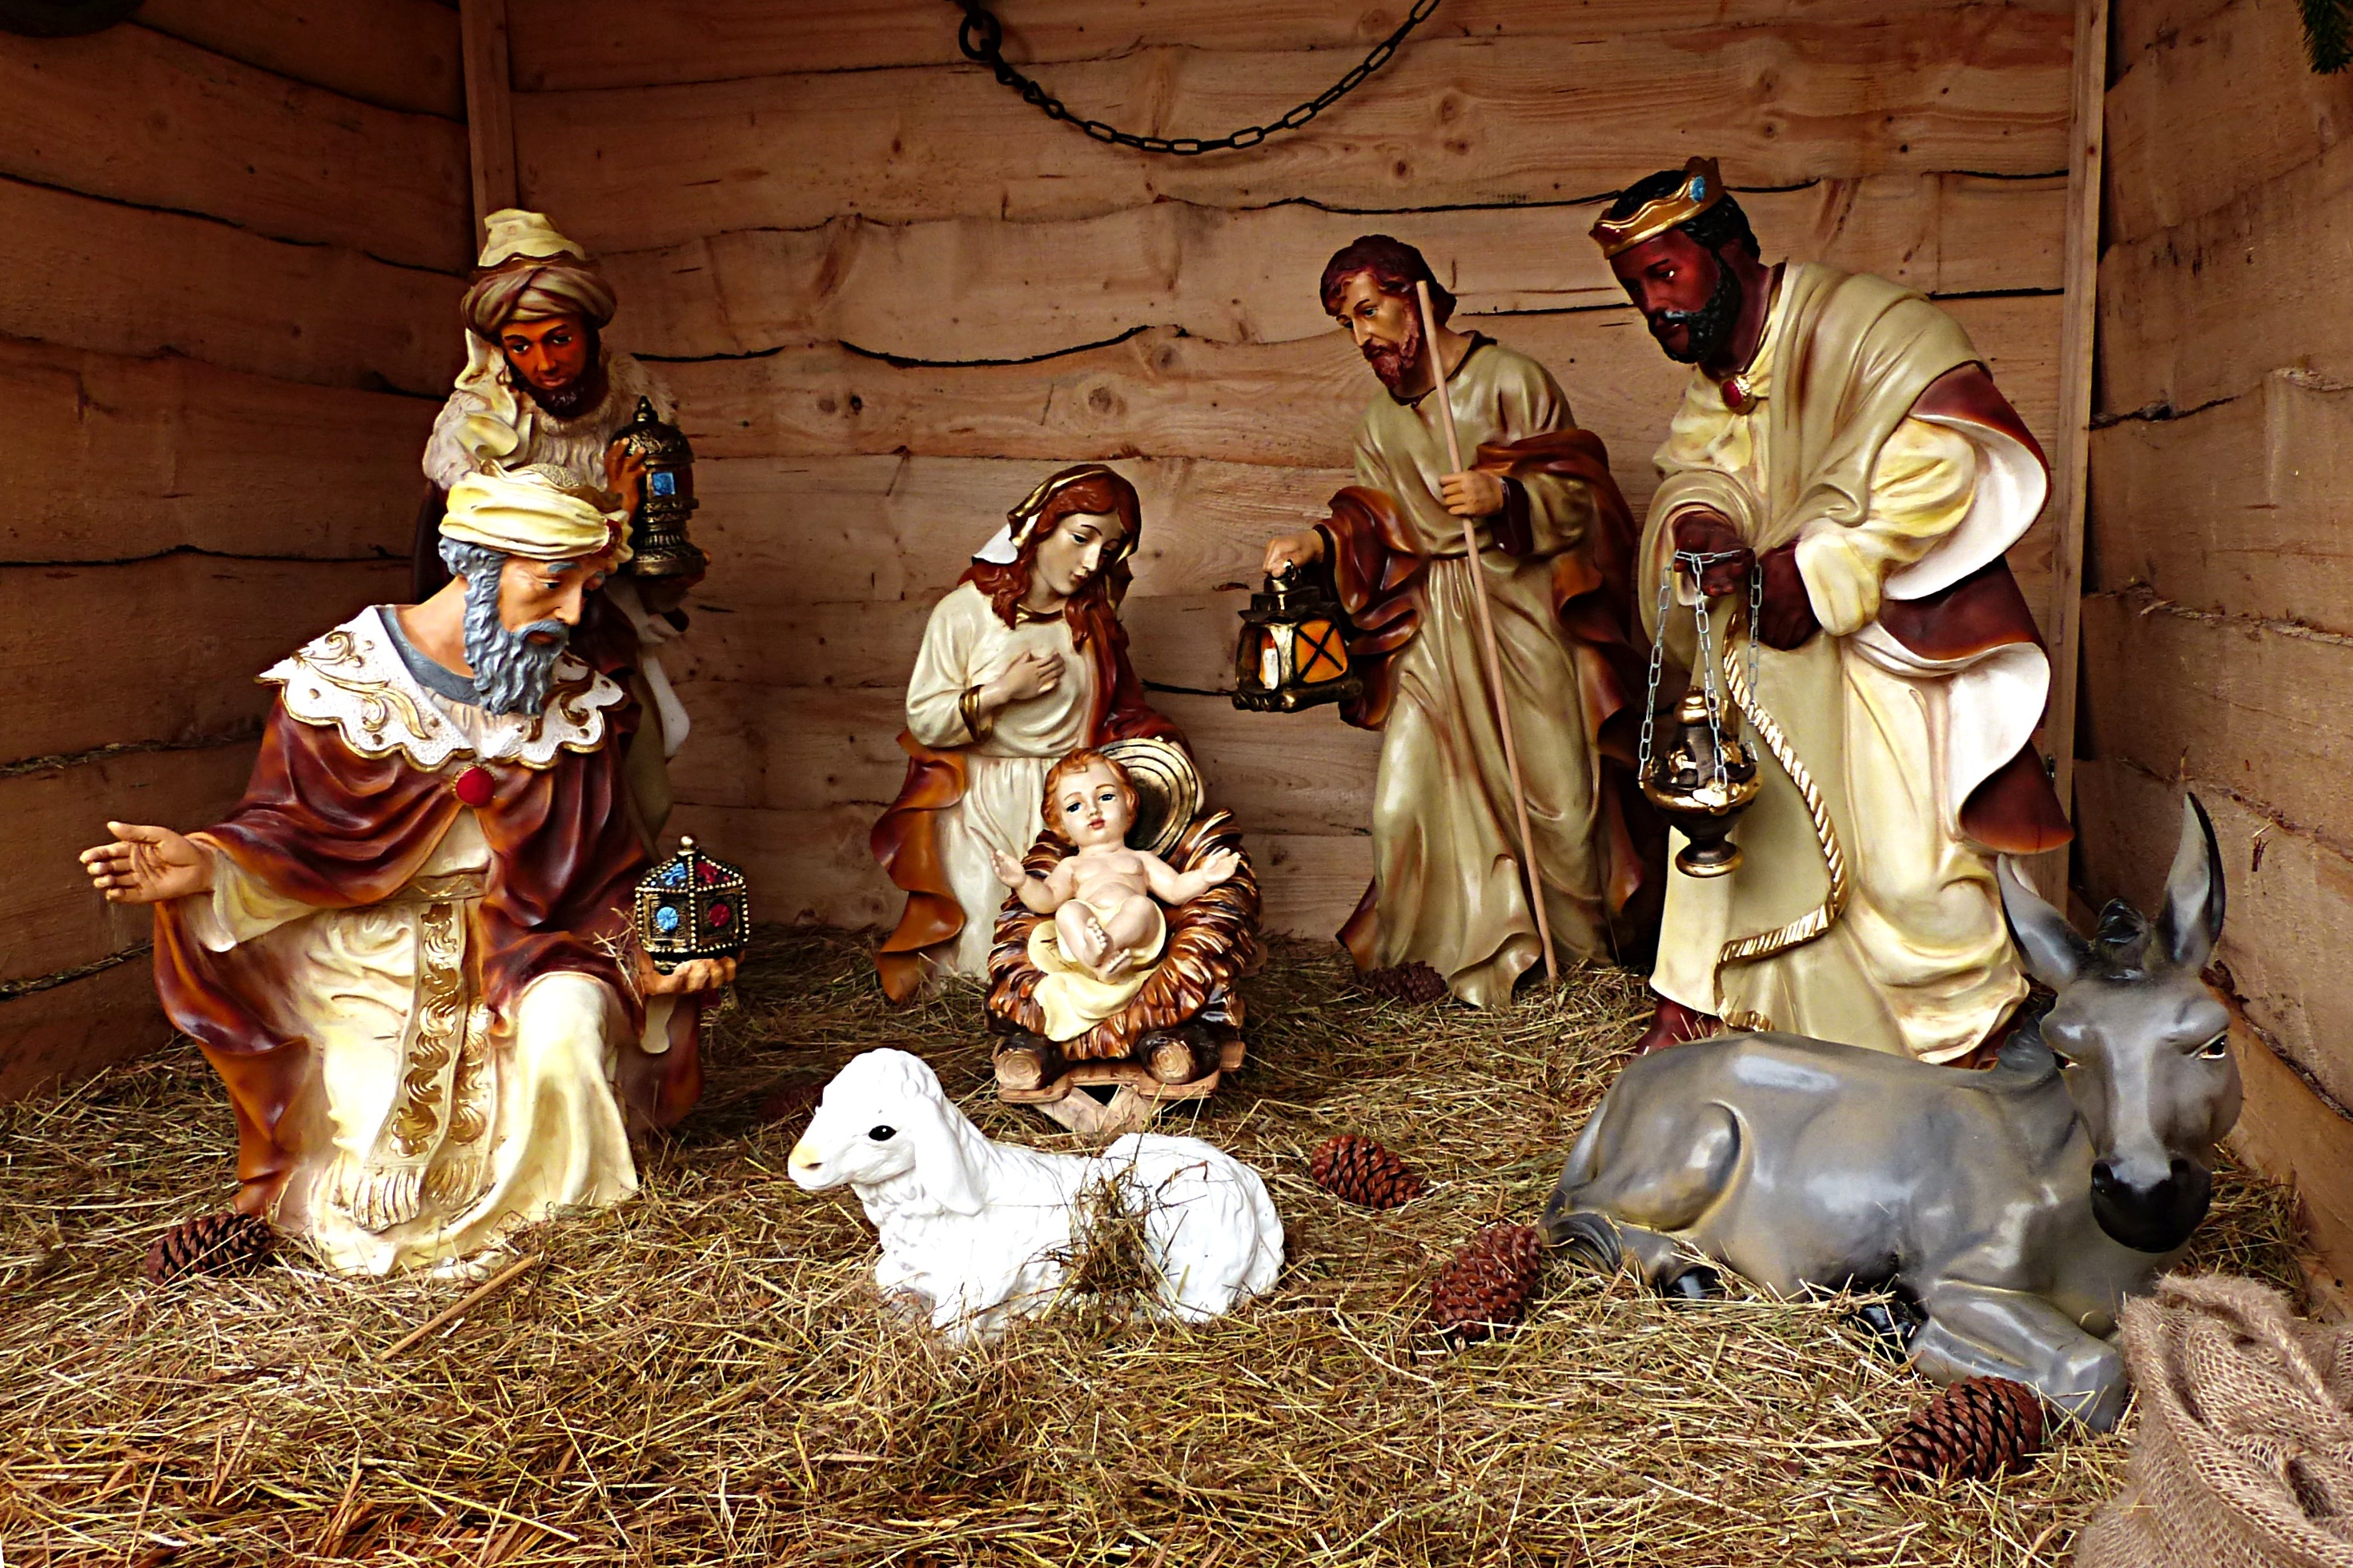
statue, decor, christmas decoration, manger, bethlehem, christmas eve, nativity scene, birth of christ